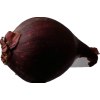
Label: red_onion